Merritt Parkway

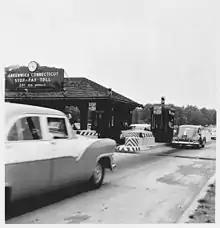
A toll booth with several cars at it on the Merritt Parkway

Tolls were eliminated at the Greenwich Toll Plaza on June 27, 1988, as part of a mandate that abolished tolls on all of Connecticut's roads. The toll plaza is preserved in Stratford's Boothe Memorial Park near Exit 53, complete with still-flashing lights over each toll lane.